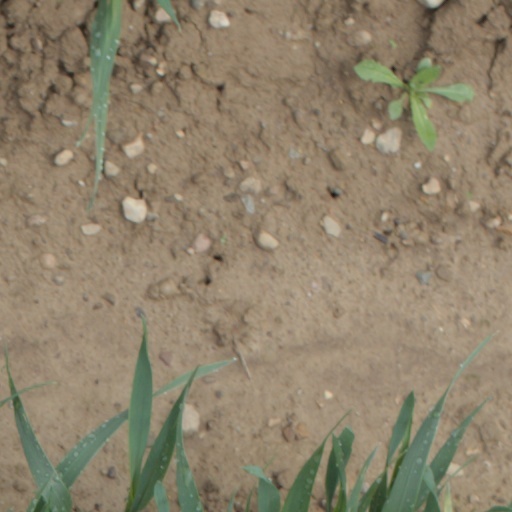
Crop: wheat